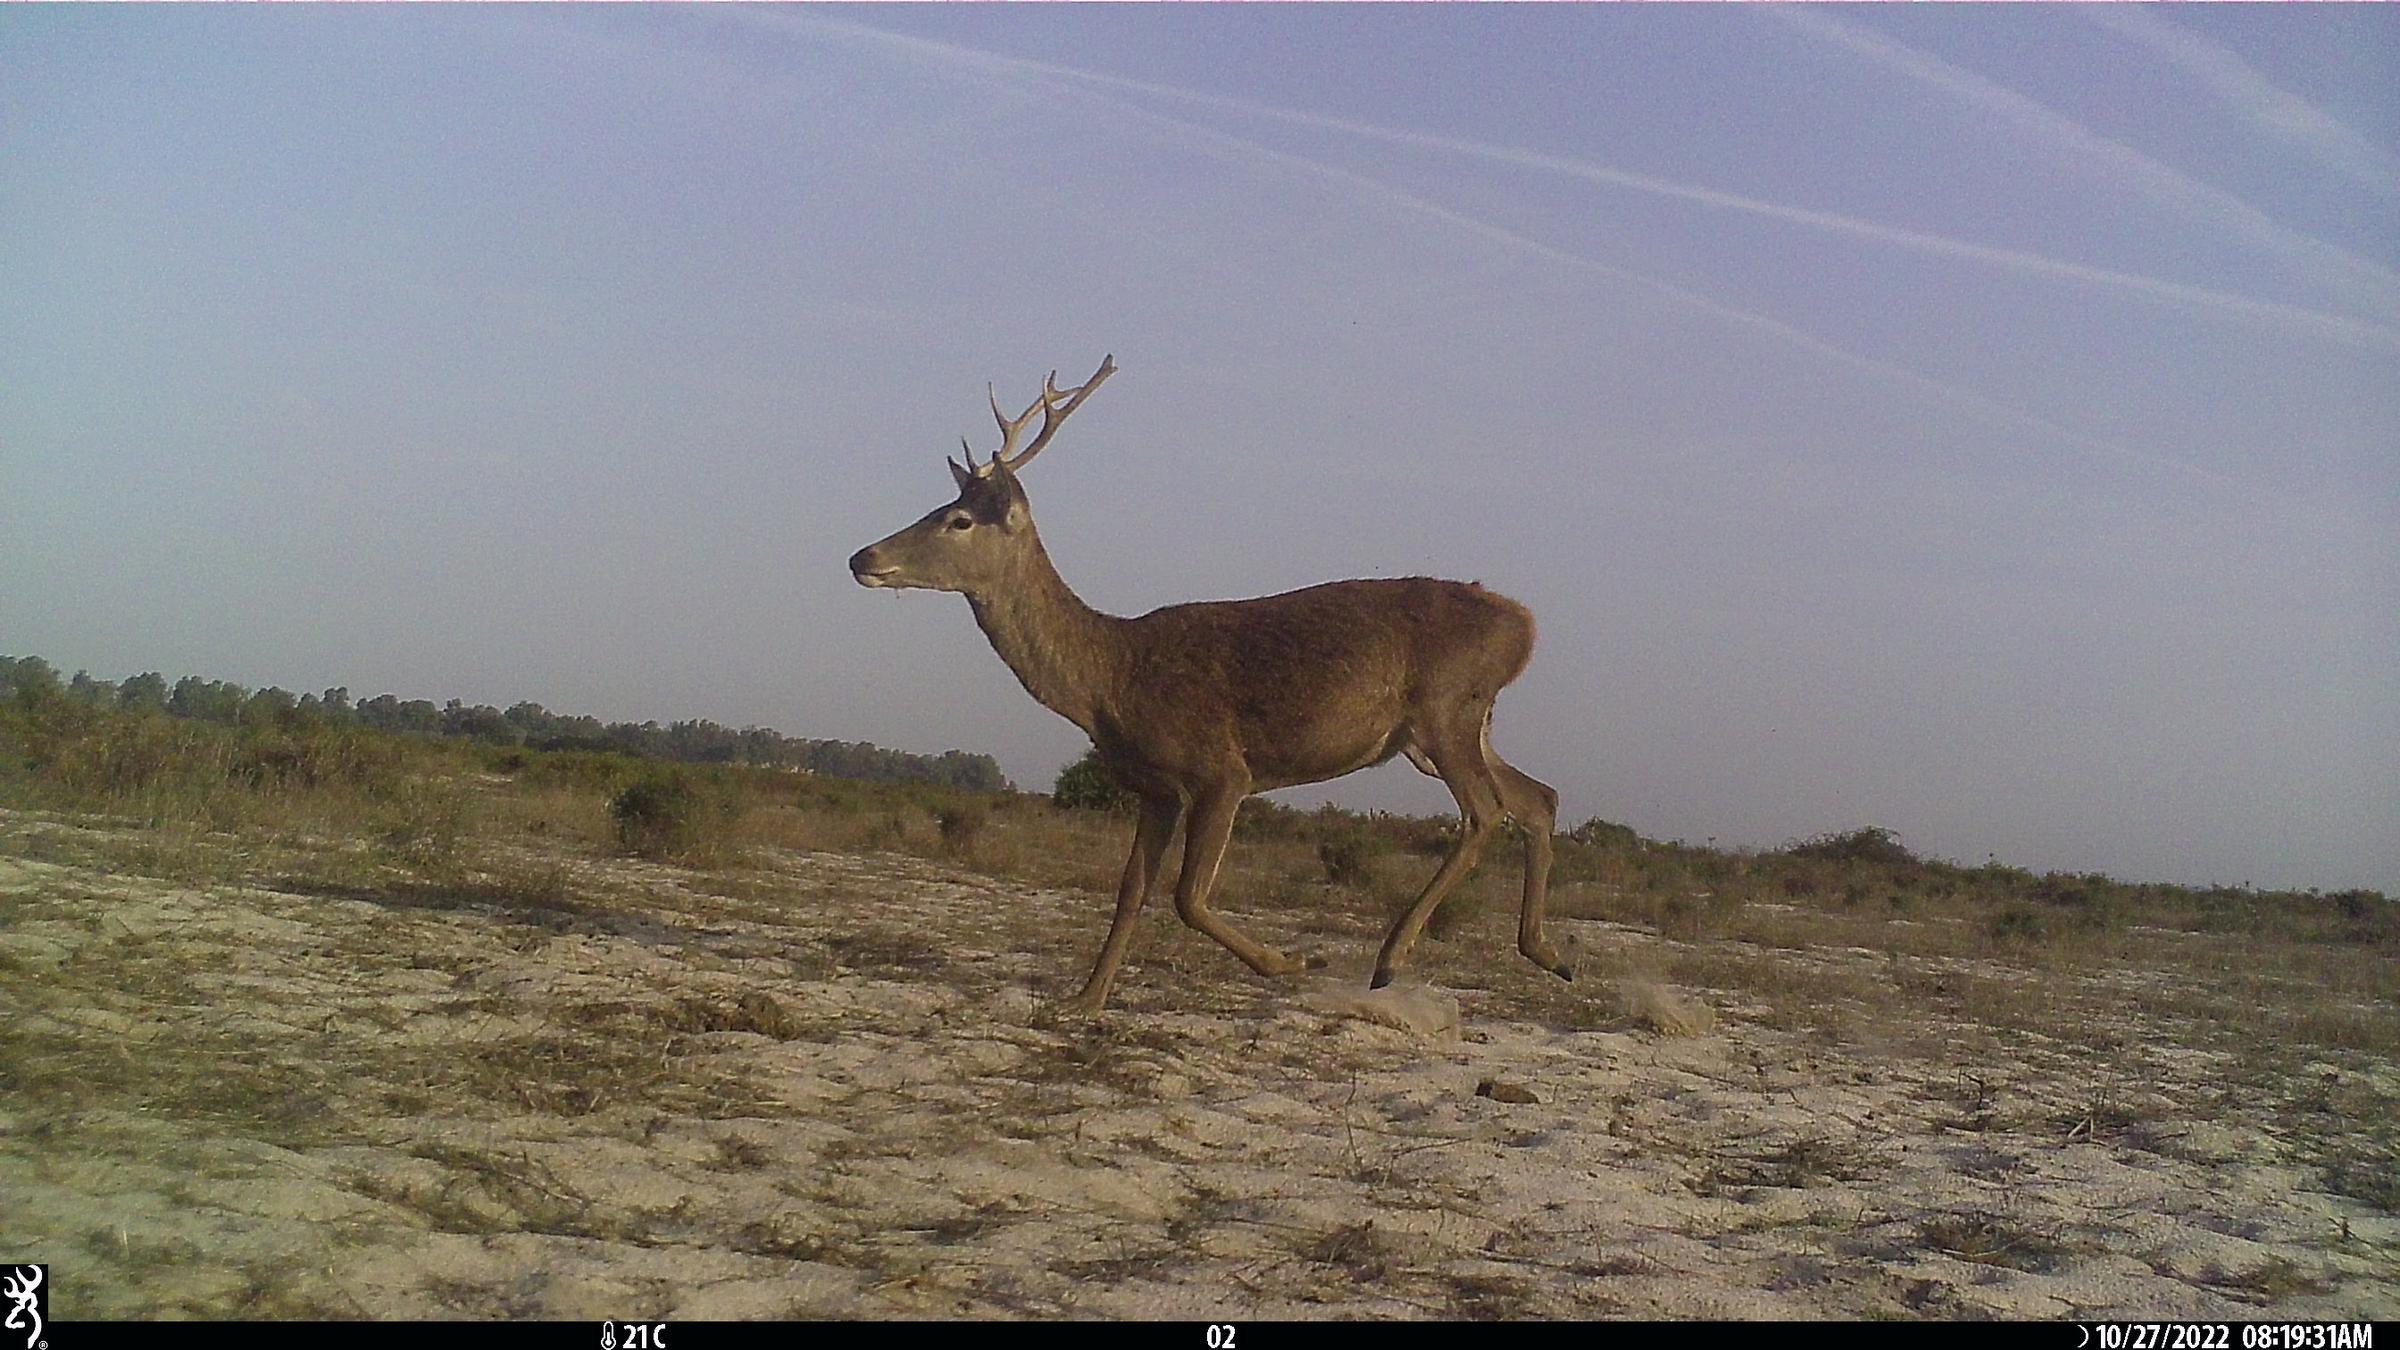
Species: Cervus elaphus